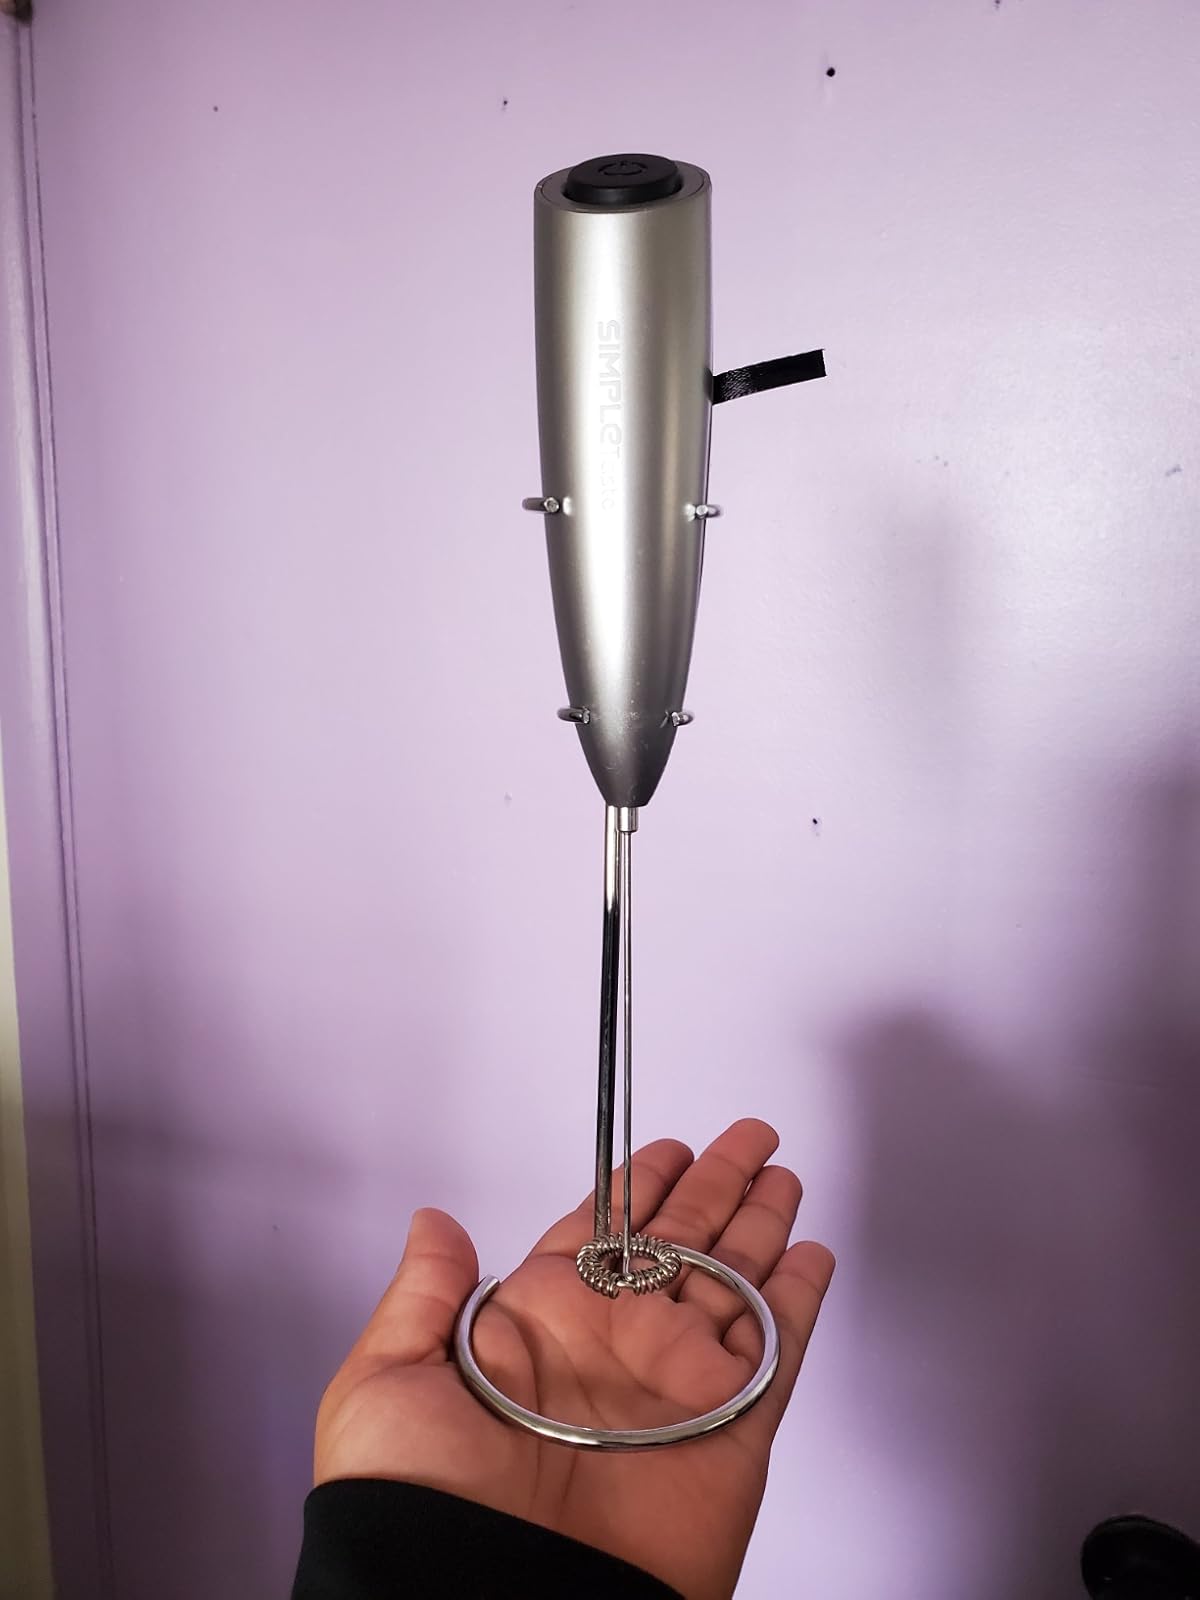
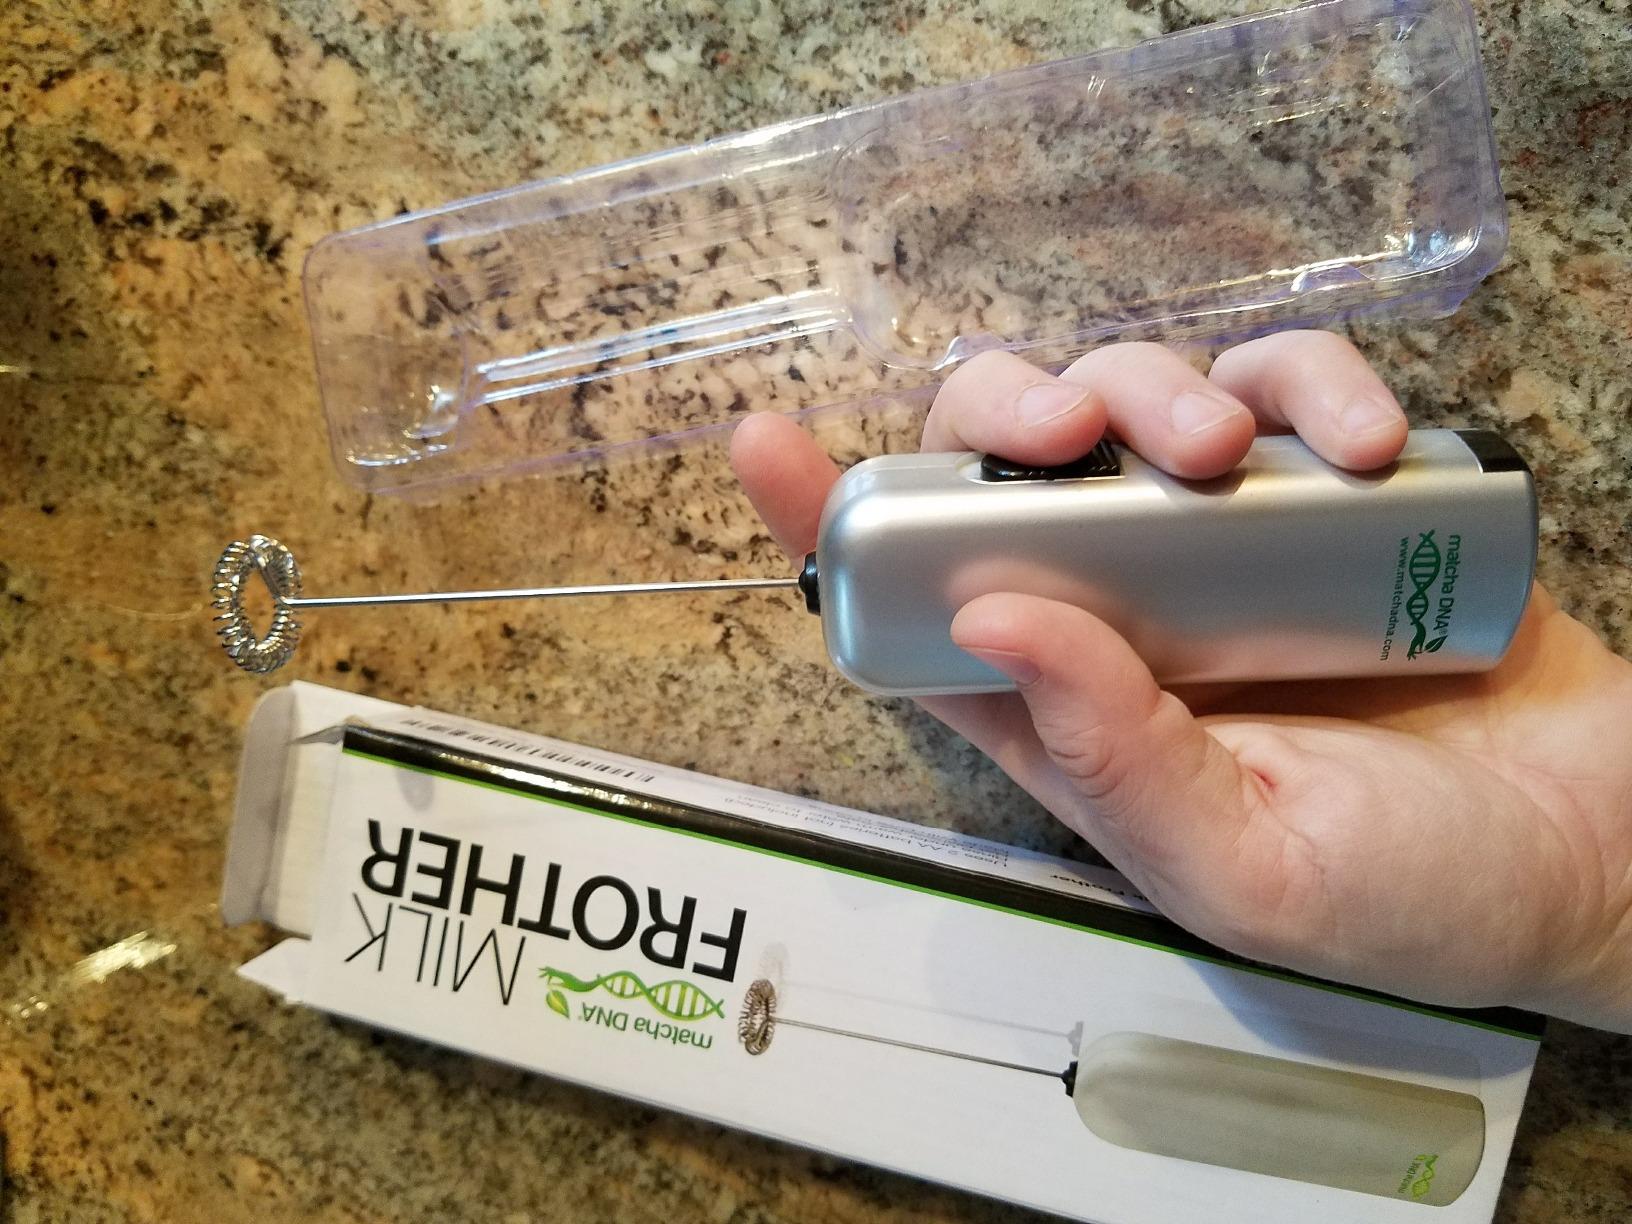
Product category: items_mixer
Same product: no